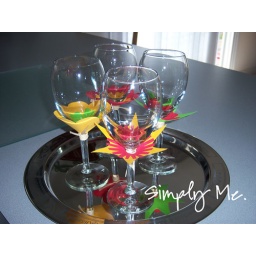
The girl's are coming over tonight, were having wine! in thee's glass with a flower as a pick~me up :)